Caleb West (novel)

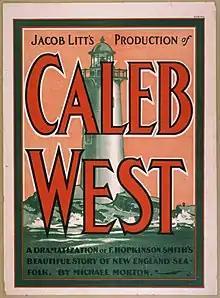
Poster for the play "Caleb West" (1900), adapted by Michael Morton

The novel was adapted into a play by Michael Morton.